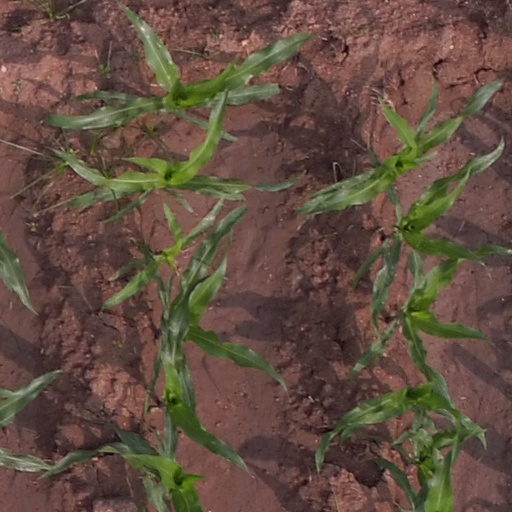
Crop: maize; corn